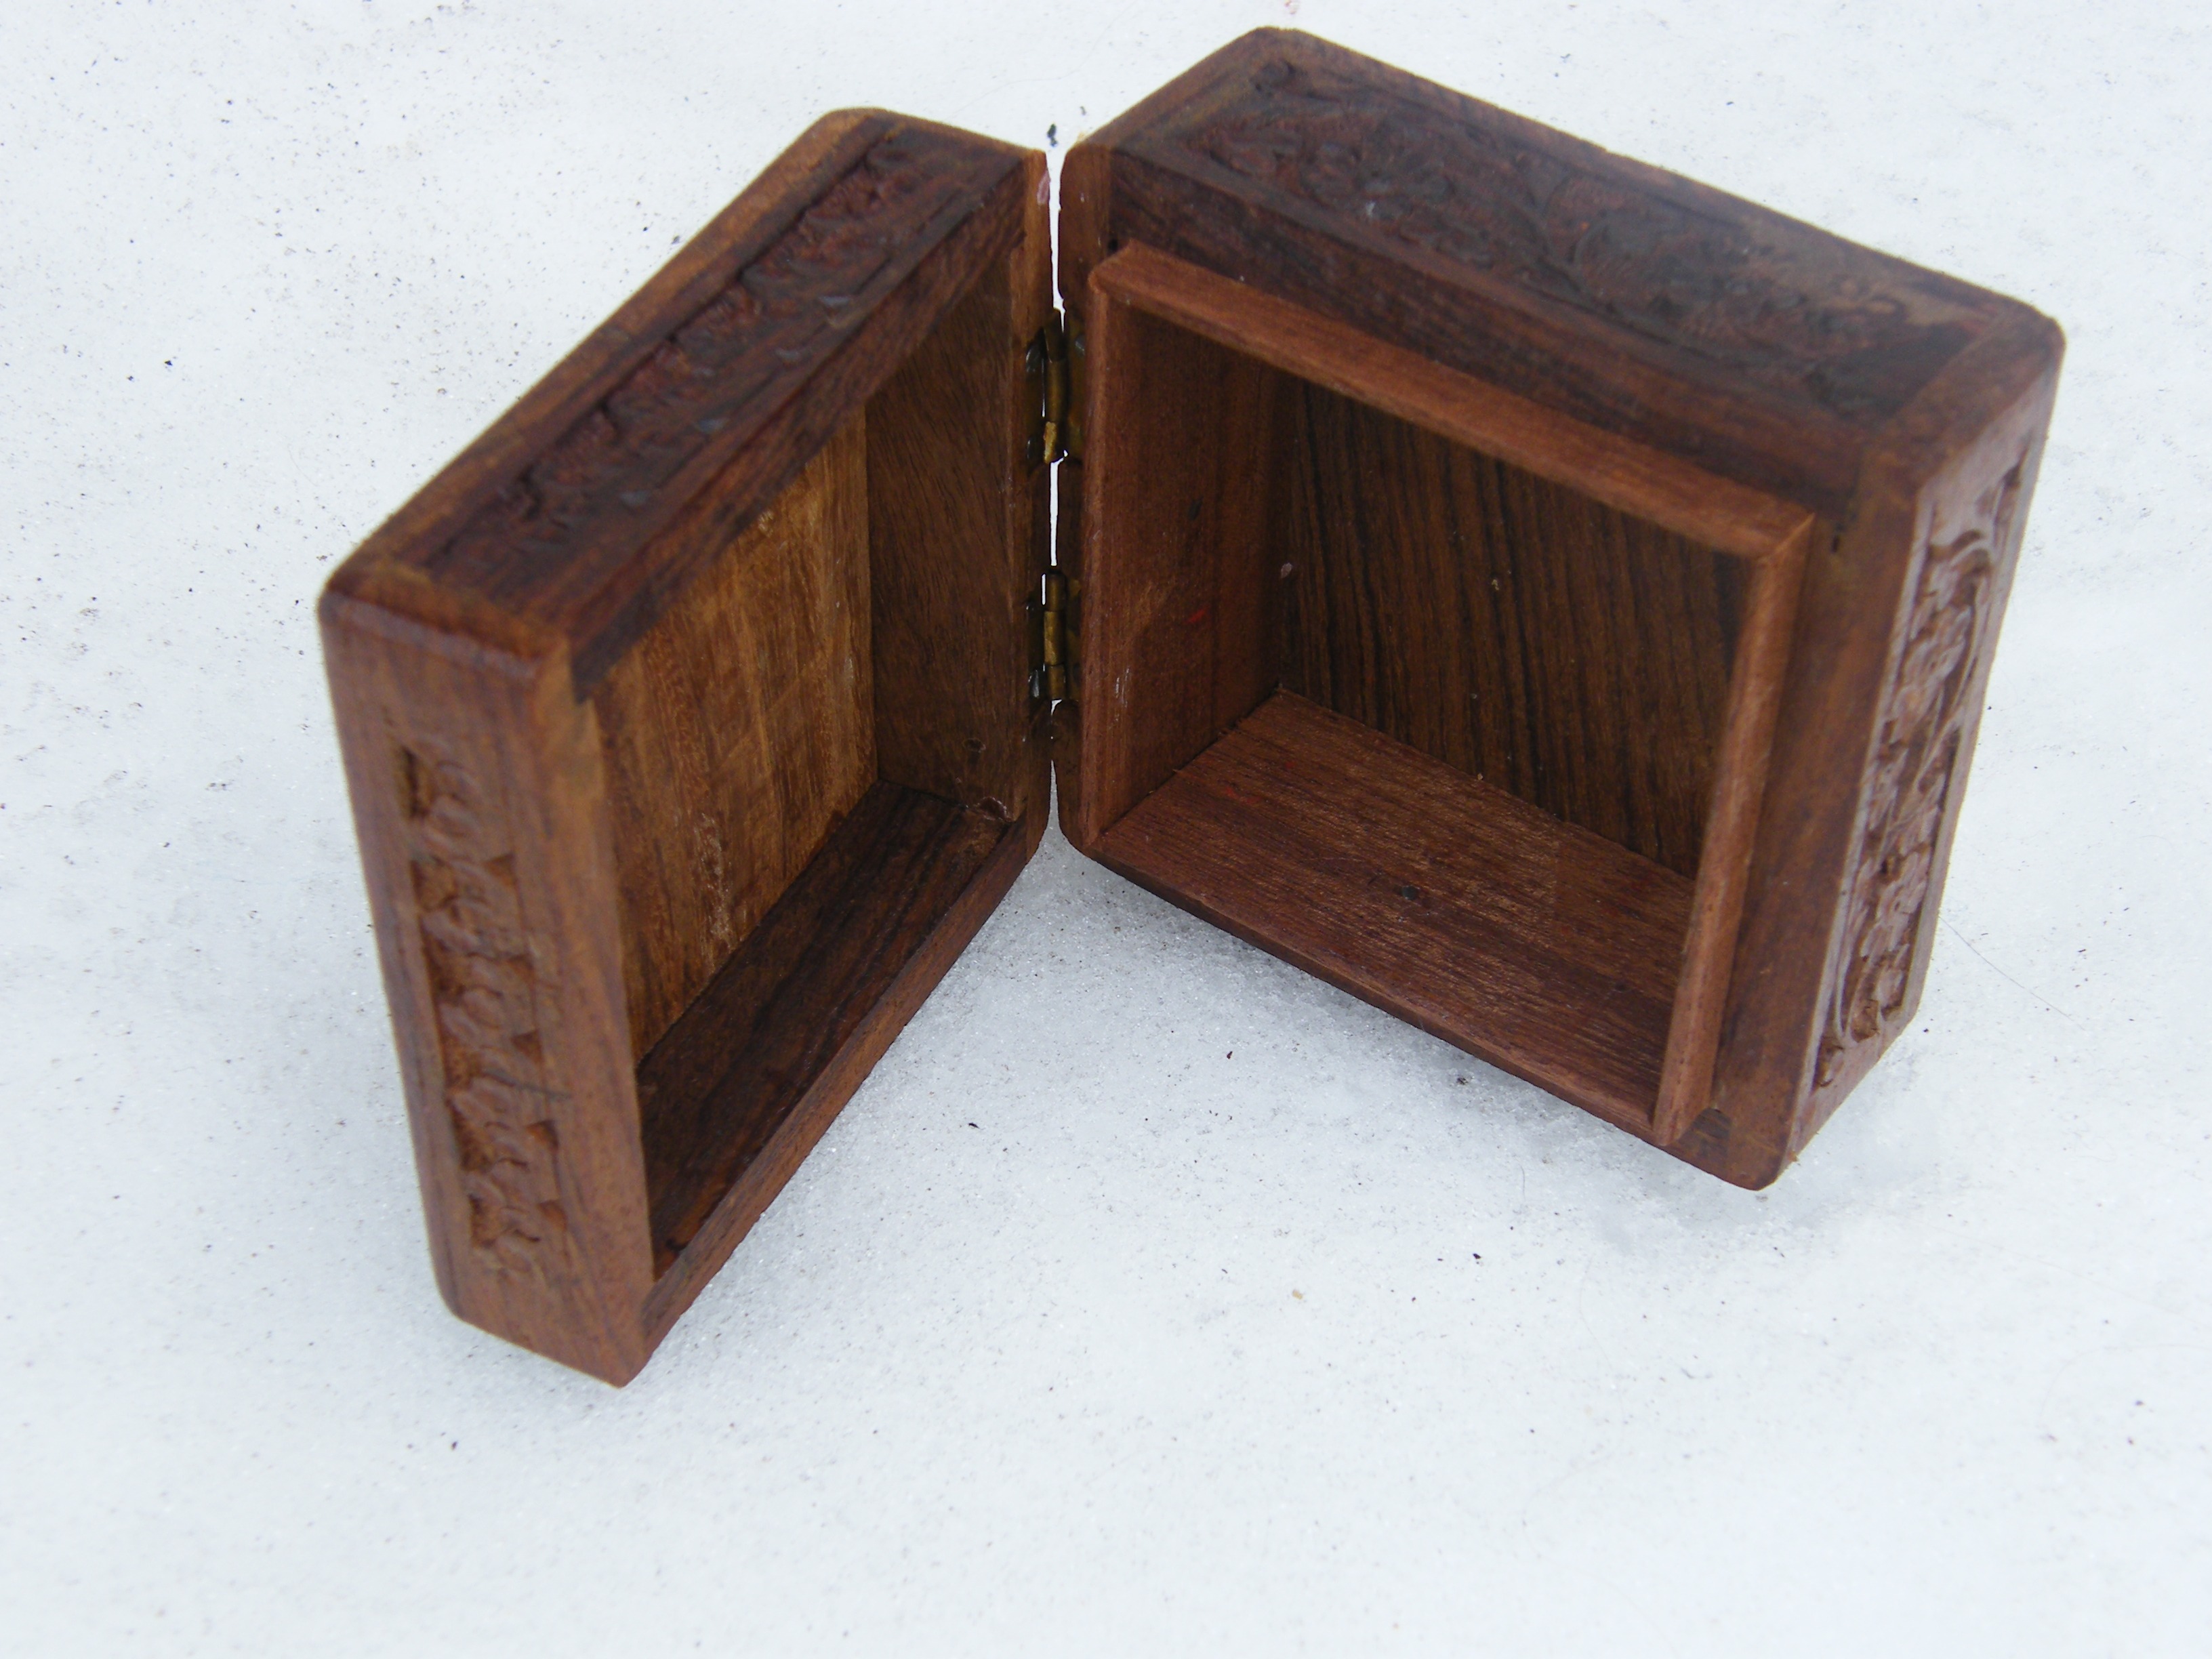
open, wood, antique, brown, box, furniture, chest, carved, jewelry box, casket